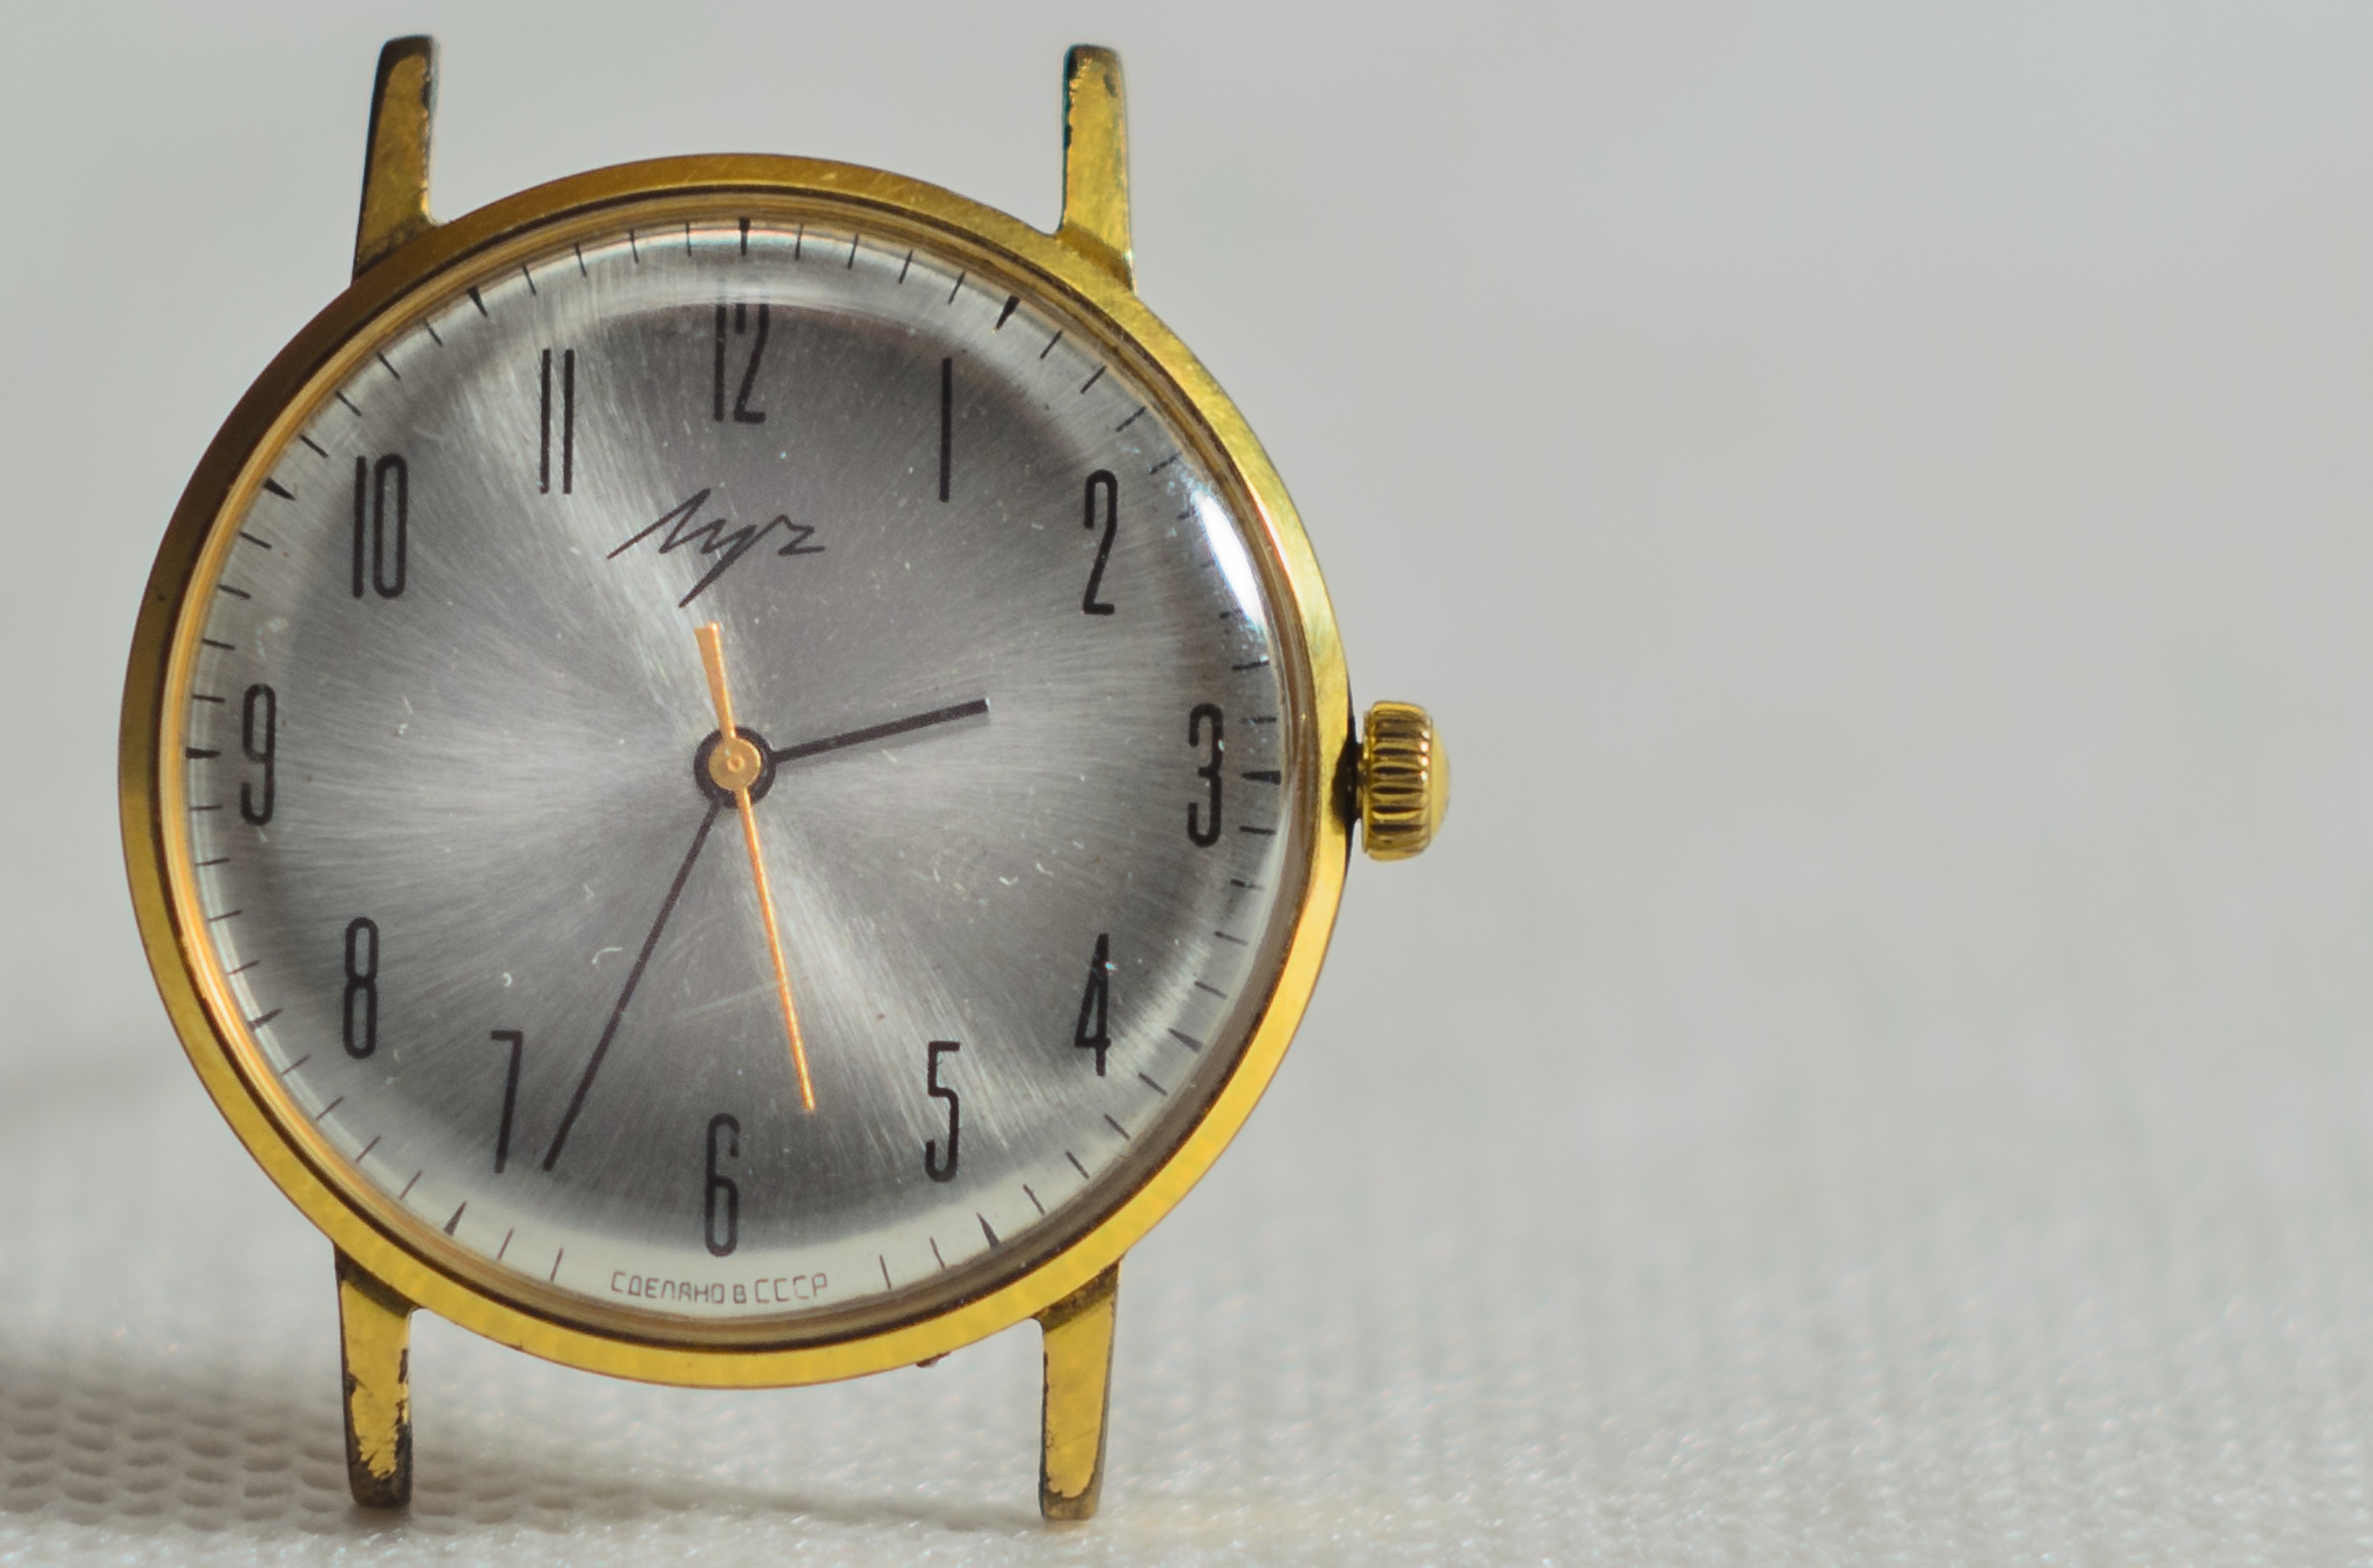
watch, hand, vintage, retro, clock, time, collection, yellow, minute, dial, mechanical, former, clockwork, hours, technique, mechanics, accuracy, home accessories